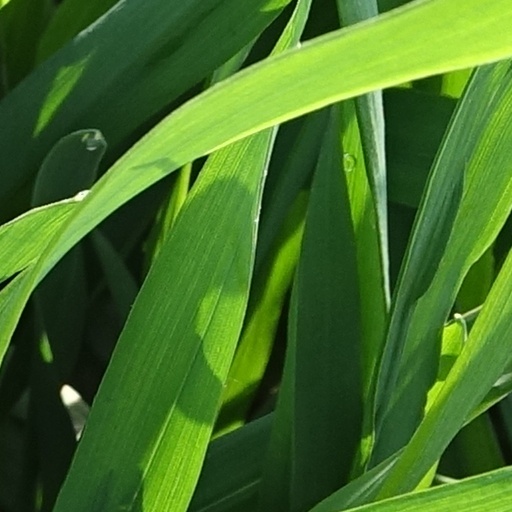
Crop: wheat